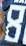
Number: 8